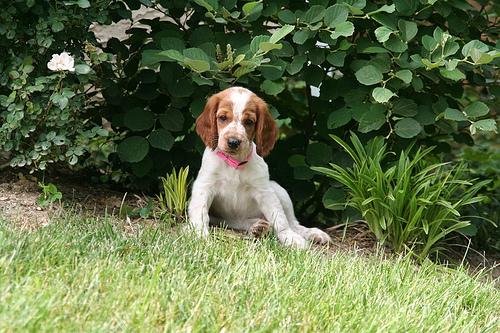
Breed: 202-n000023-Welsh_springer_spaniel